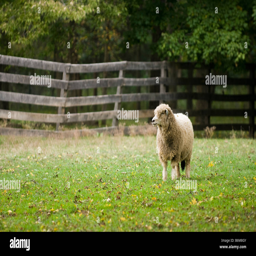
horizontal picture of a sheep in field with wooden fence behind him